Kit and Kitty

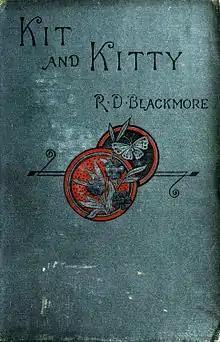
Cover of the 1890 edition

Kit and Kitty: a story of west Middlesex is a three-volume novel by R. D. Blackmore published in 1890. It is set near Sunbury-on-Thames in Middlesex.